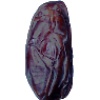
Label: Dates 1